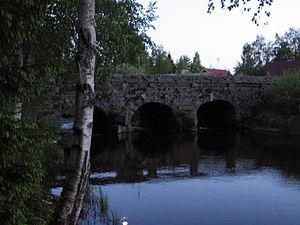
Suodenniemi est une ancienne municipalité du sud-ouest de la Finlande, dans la région du Pirkanmaa et la province de Finlande occidentale.